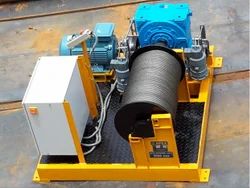
Label: Cable_Pulling_Winches